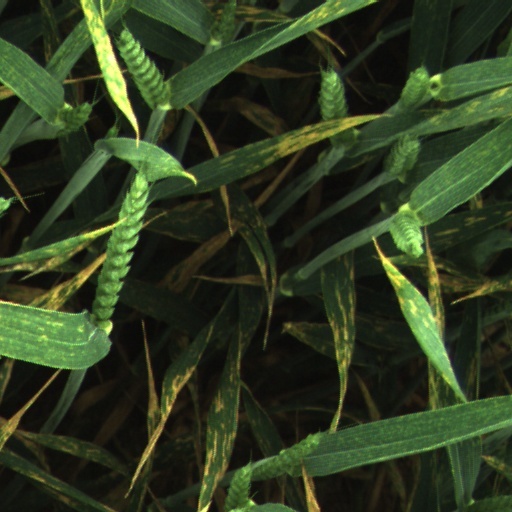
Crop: wheat